TRC Family Entertainment

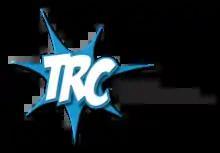

TRC Family Entertainment Limited is a family entertainment, trans-media and video game developer based in Ireland. Founded in 2011 by Malta Enterprise, Chris Deering (credited as one of the main marketers of the successful PlayStation and PlayStation 2 video game consoles earning him the title of "The Father of the PlayStation"), Paul Taylor (previous CEO of Jetix Europe), TRC Media Ireland Limited and a group of private investors, with the aim to develop an online world for children, similar to Club Penguin and a range of digital media products.. Malta Enterprise acquired 15% equity (equivalent to €4 million) together with another €4 million in investment aid. The studio managed to attract professionals from around the world to develop its first online world, and a range of other interconnected products for its intellectual property, Wishingtooth. The company had completed a testing and validation phase of the Wishingtooth brand, receiving impressive feedback and reviews from a core consumer group of over 18,000 families in the US.